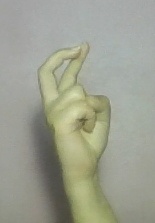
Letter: zay